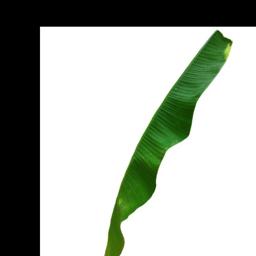
Label: MALBHOG LEAF